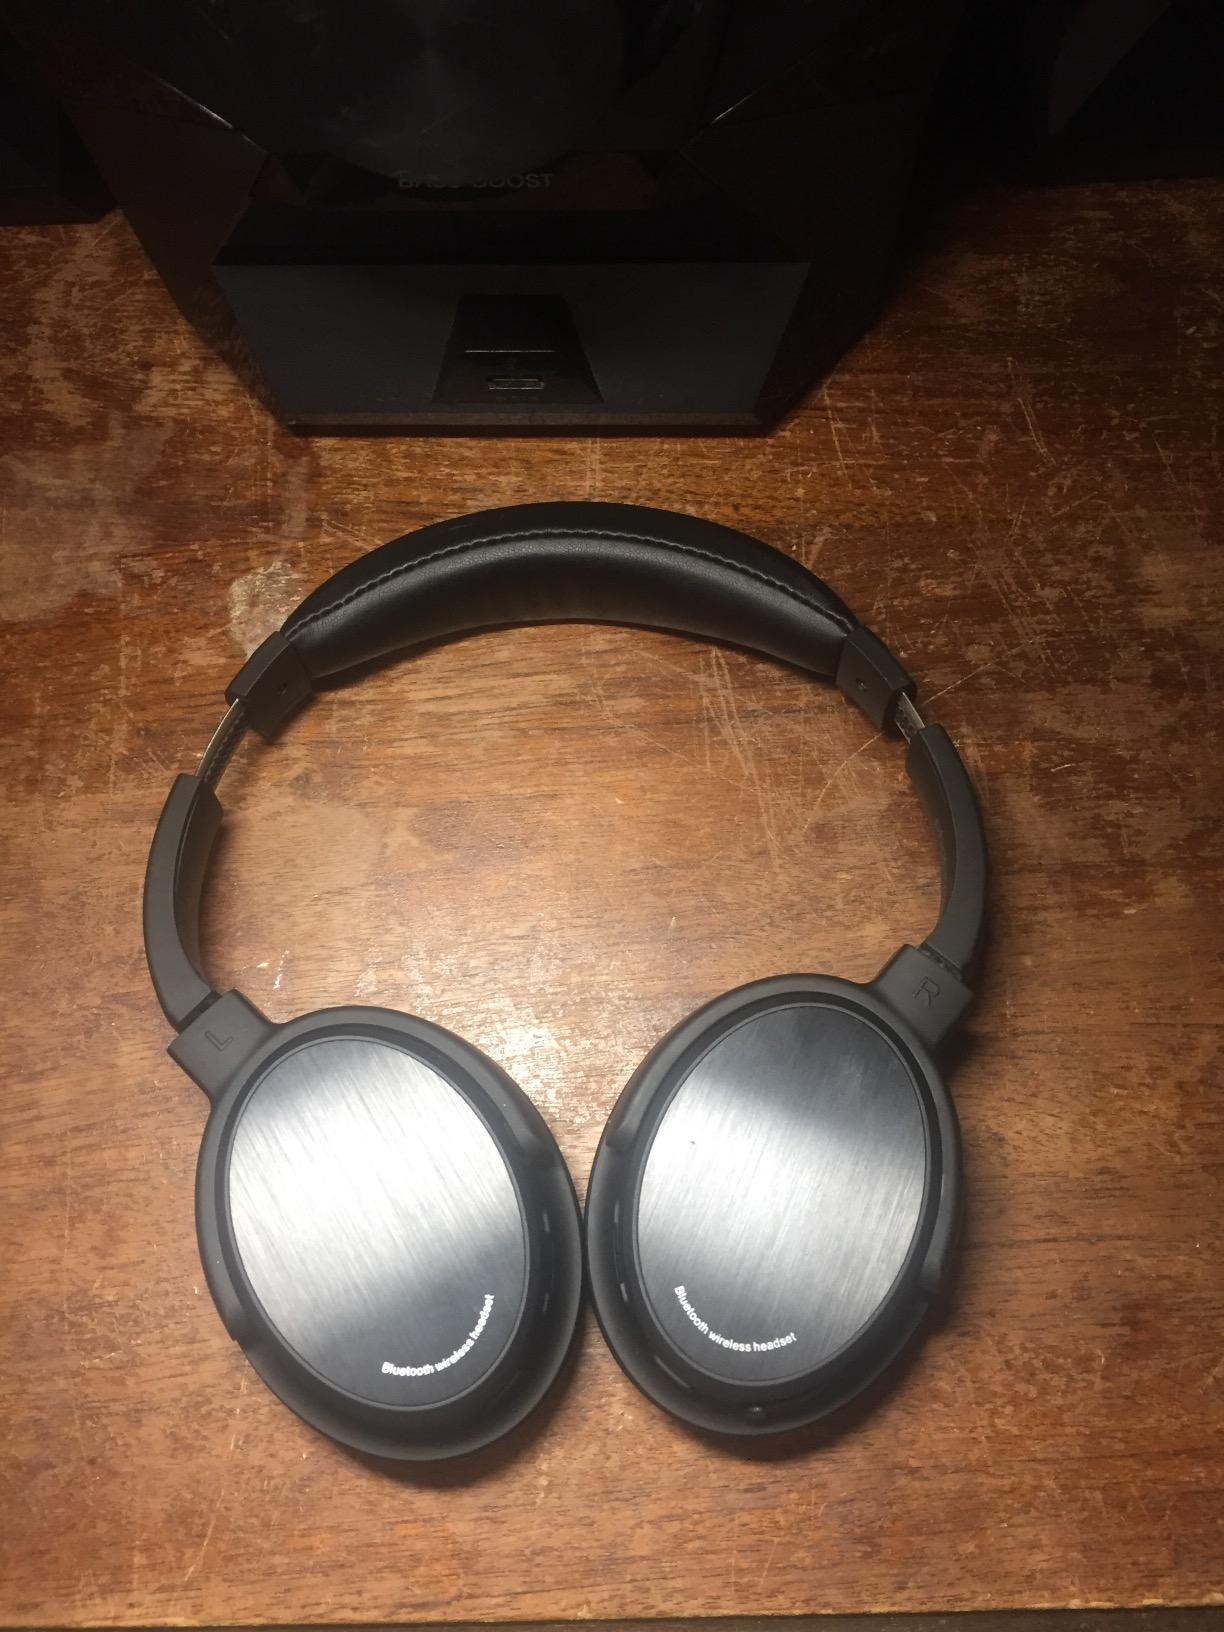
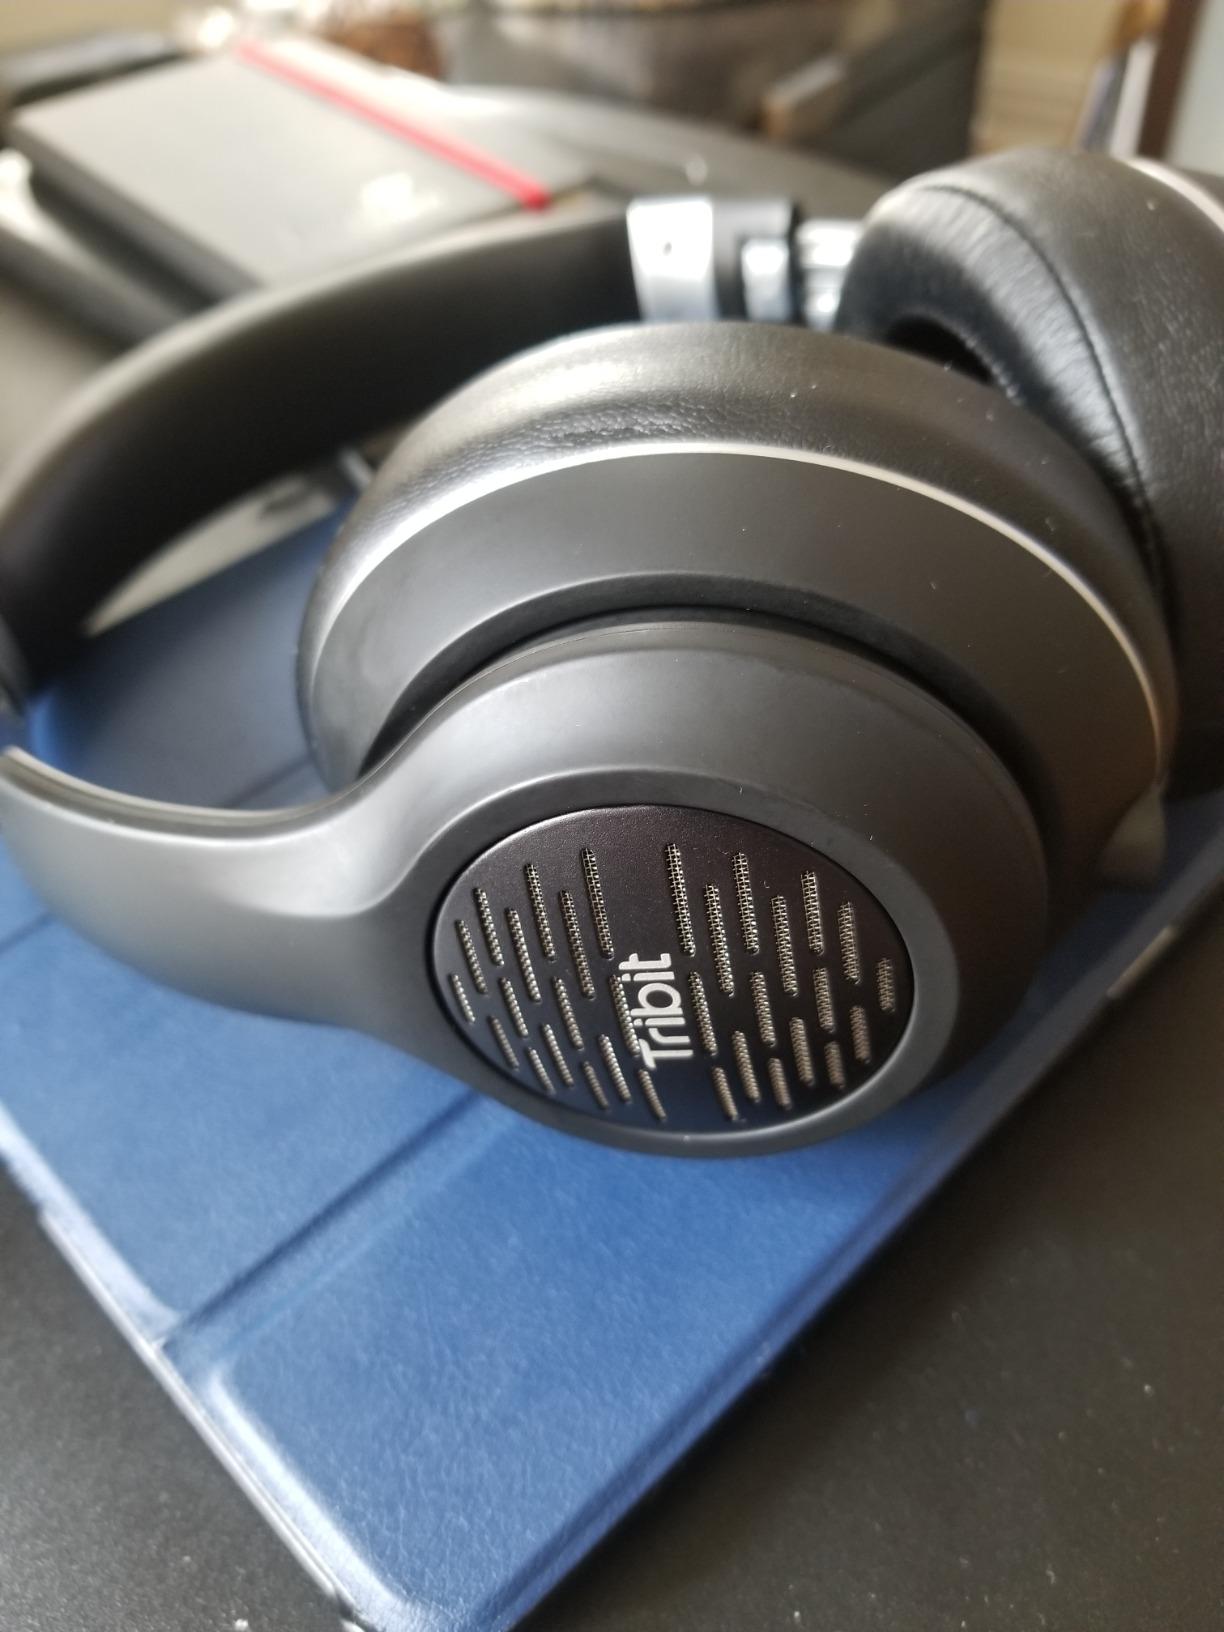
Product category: headphones
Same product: no